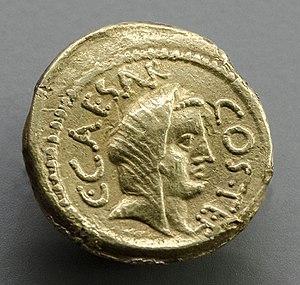
monnaie d'or de Jules César légende CAESAR COS TER consul pour le 3e fois soit 46 av. JC
L'aureus ou denier d'or est une monnaie romaine d'or. Son émission, épisodique sous la République romaine, devient régulière à partir de Jules César et d'Auguste, et se poursuit sous l'Empire romain, équivalant alors à 25 deniers d'argent, soit 100 sesterces. L'aureus a approximativement la même taille que le denier, mais il est plus lourd que ce dernier, car la densité de l'or est plus élevée que celle de l'argent. Après la crise du IIIe siècle et l'effondrement du système monétaire, il est remplacé au début du IVᵉ siècle par le solidus d'or.